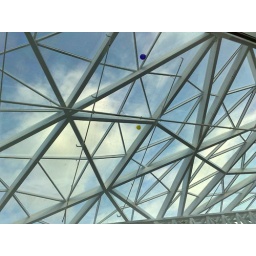
The glass roof above the Ferris Wheel